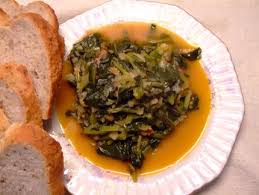
Yemek: ispanak